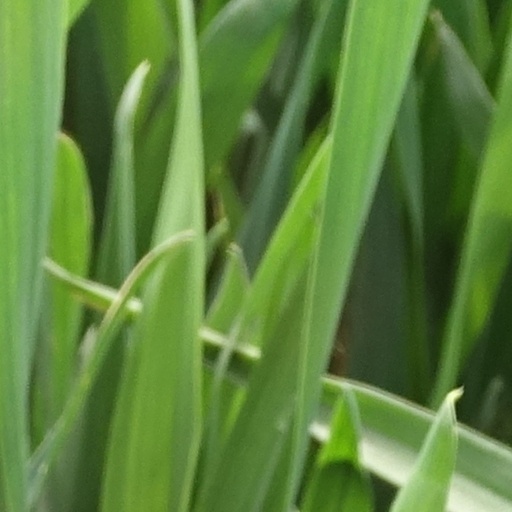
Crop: wheat